Weidenthal station

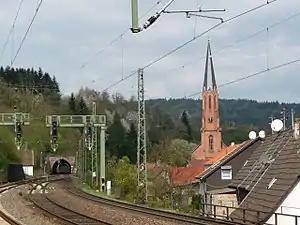
Northern end of the station, with the Gipp Tunnel in the background

Weidenthal station is the station of the town of Weidenthal in the German state of Rhineland-Palatinate. It lies on the Mannheim–Saarbrücken railway, which essentially consists of the "Pfälzischen Ludwigsbahn" (Palatine Ludwig Railway), which historically connected Ludwigshafen and Bexbach. It was opened on 25 August 1849, with the Kaiserslautern–Frankenstein section of the Ludwig Railway. Its entrance building is a protected monument.